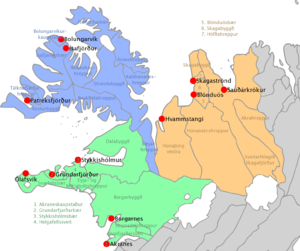
Norðvesturkjördæmi est une des six circonscriptions électorales en Islande.